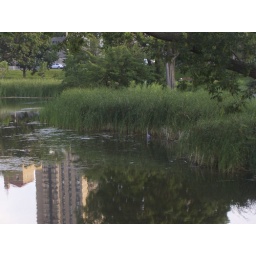
bird in water loring park